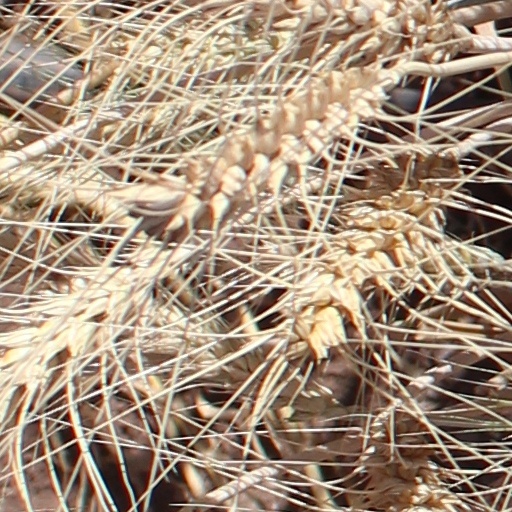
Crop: wheat